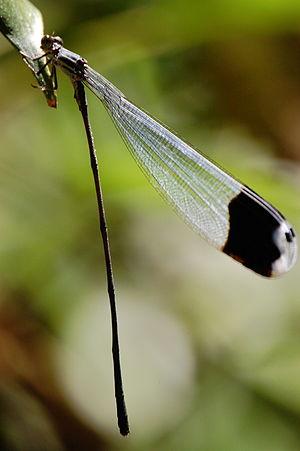
Cet article recense les plus gros insectes du monde. Comme toujours pour ce type de classement, plusieurs critères désignent différents prétendants, selon que l'on considère le poids, la taille ou leur rapport, le stade larvaire ou l'imago.